Ogden Express

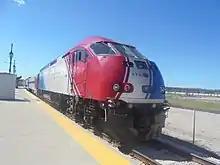
Utah Transit Authority "FrontRunner" locomotive at Ogden Central station, May 2017

OGX connects Ogden Central station with Lindquist Field, The Junction, the Ogden/Weber Municipal Building, downtown Ogden, Ogden High School, Weber State University (including the Dee Events Center), and McKay-Dee Hospital. Much of the route runs along Harrison Boulevard (Utah State Route 203). UTA had anticipated having the Ogden Express operational by 2020, but by late May 2020, construction was not expected to even begin until fall of the same year. The same as its predecessor (the Utah Valley Express), OGX will be free to ride for at least the first three years of operation.